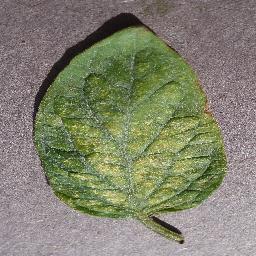
Label: Tomato___Spider_mites Two-spotted_spider_mite